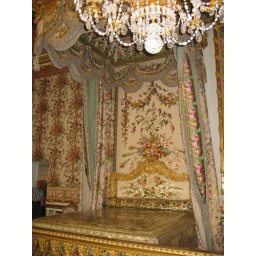
This is the queen's bed in her grand bedroom at the Palace of Versailles.